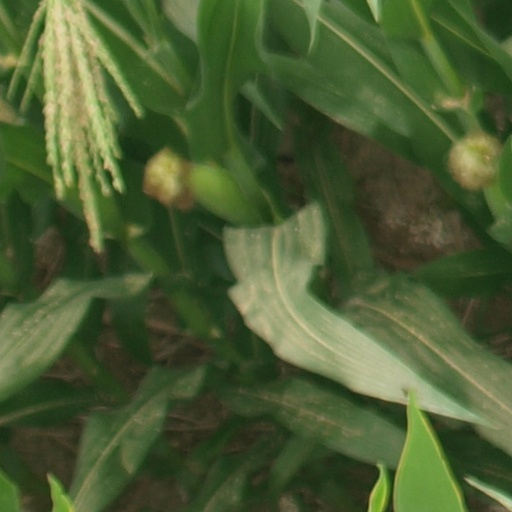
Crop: maize; corn